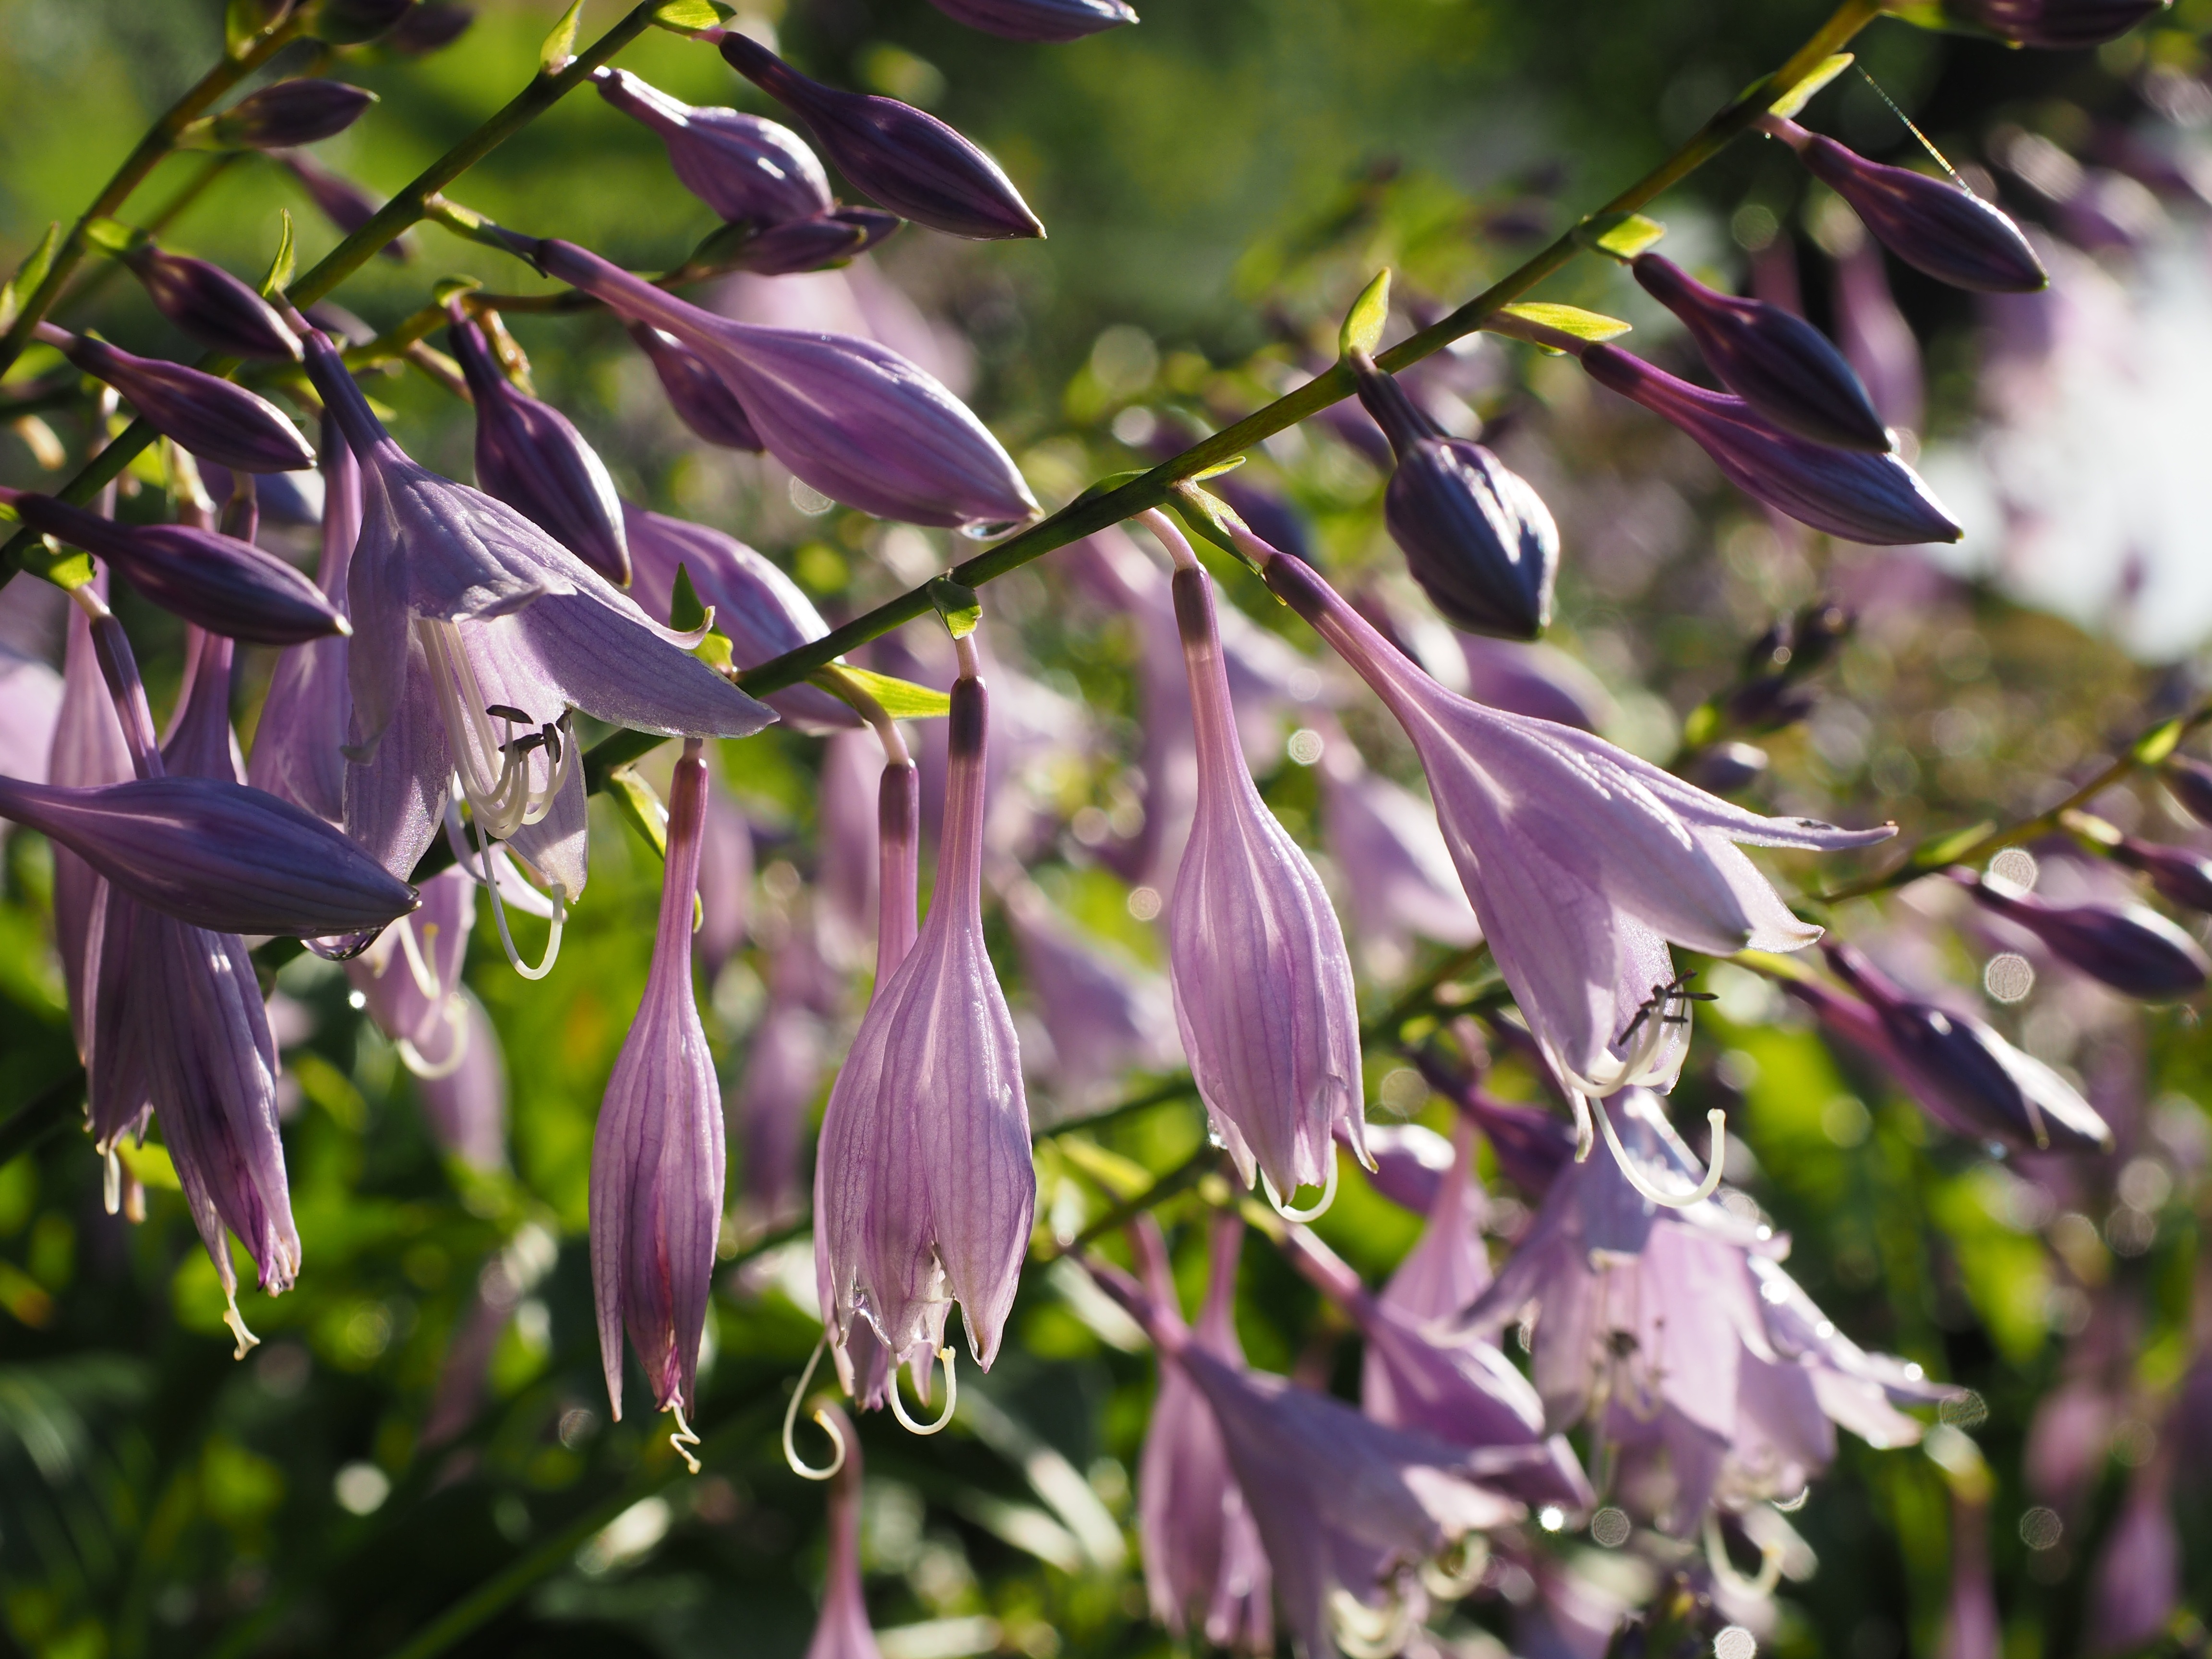
branch, blossom, plant, leaf, flower, purple, herb, botany, garden, flora, wildflower, flowers, shrub, violet, liliaceae, flowering plant, light purple, plantain lily, bellflower family, agavengew chs, leaf foliage plant, land plant, hosta performed, funkia spreng, sweetheart lilies, hosta longipes